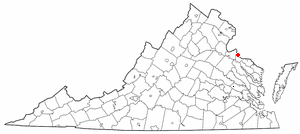
Colonial Beach est une ville du comté de Westmoreland, dans l'État de Virginie, aux États-Unis. Au recensement de 2000, sa population était de 3 228 habitants. La localité fut une station balnéaire très fréquentée dans la première moitié du XXᵉ siècle.